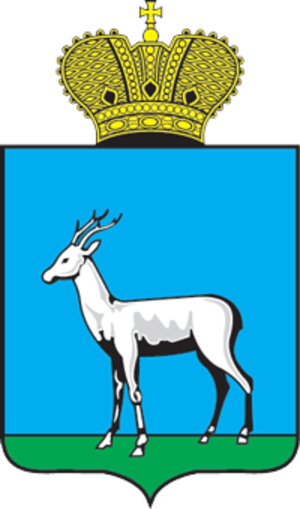
Ci-après la liste des villes de Russie dont la population était supérieure à 100 000 habitants au recensement de 2010. La capitale administrative des différents sujets fédéraux est indiquée en gras.
Samara est une ville de Russie et la capitale administrative de l'oblast de Samara. Sa population s'élève à 1 169 719, ce qui en fait la neuvième ville de Russie. Elle fut initialement une forteresse édifiée en 1586 à la suite de la conquête du khanat de Kazan. Située au confluent de la Volga et de la Samara, elle s'est développée par la suite comme nœud ferroviaire. La décentralisation d'usines moscovites durant la Seconde Guerre mondiale, la proximité de gisements de pétrole ont suscité l'installation d'entreprises d'industrie chimique et de constructions mécaniques qui ont joué un rôle moteur dans sa croissance.